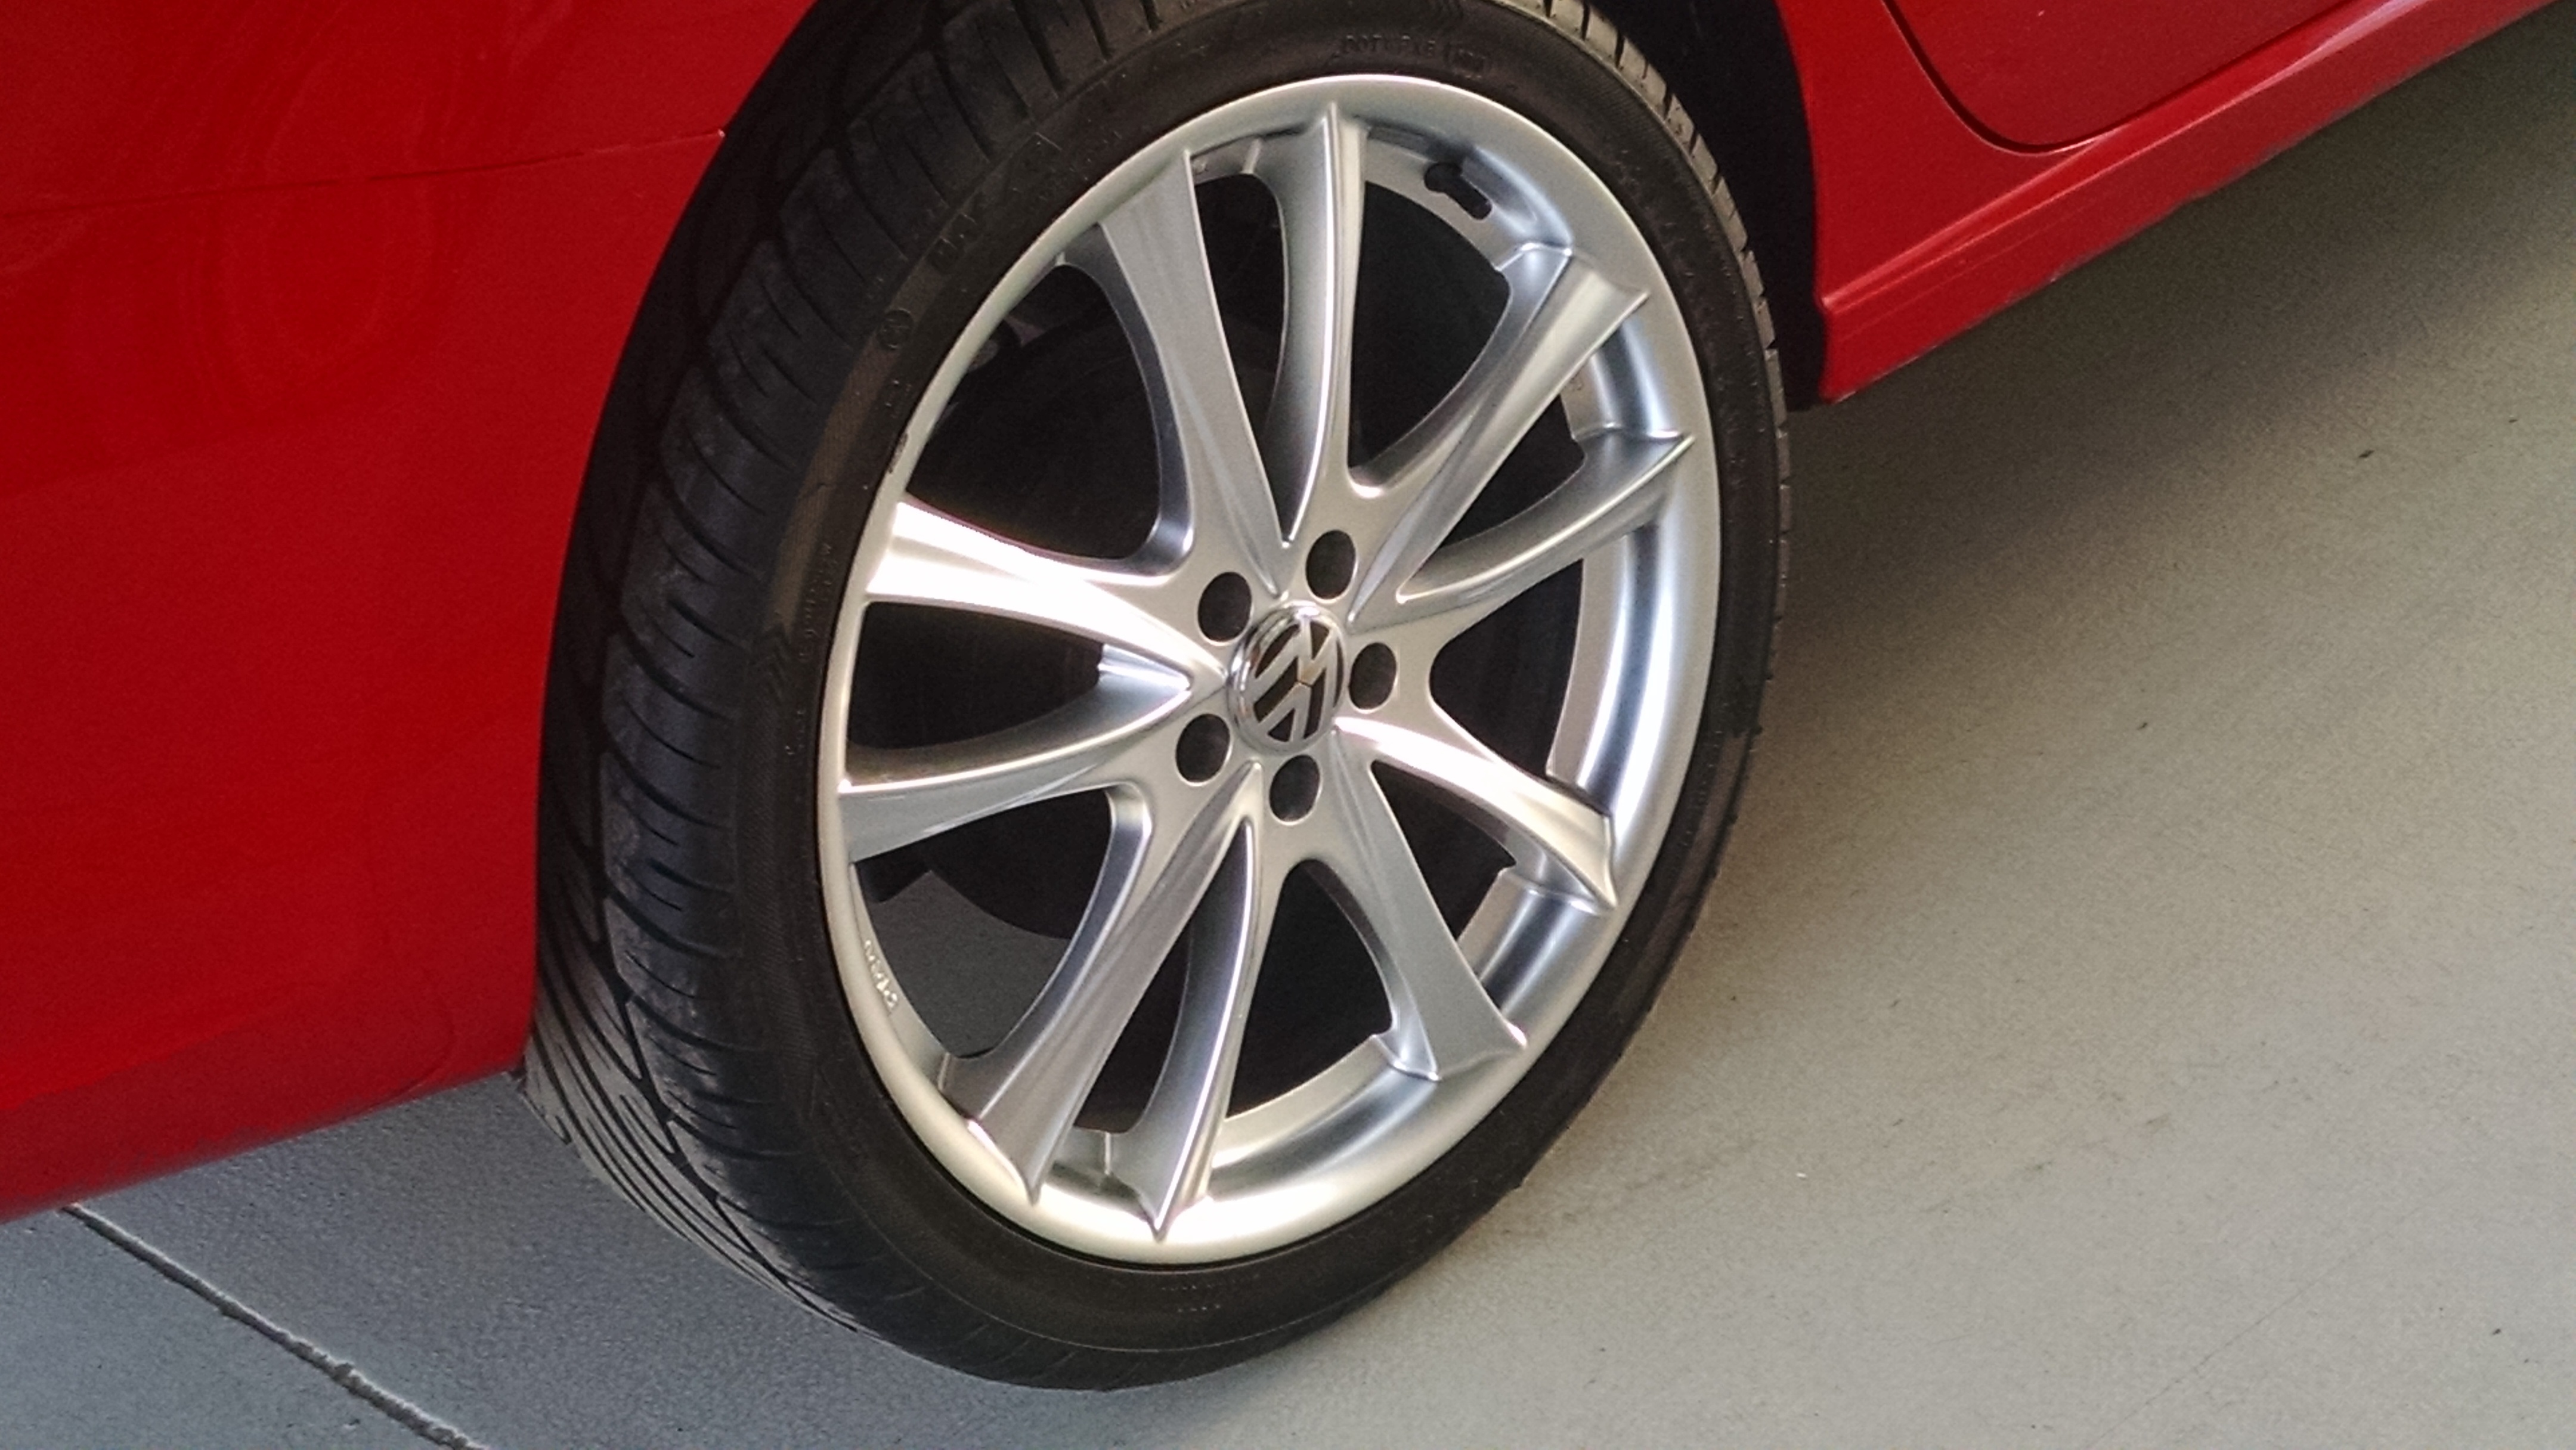
car, wheel, red, vehicle, spoke, tire, bumper, wheels, rim, rims, alloy wheel, auto part, automobile make, automotive exterior, automotive design, luxury vehicle, automotive tire, family car